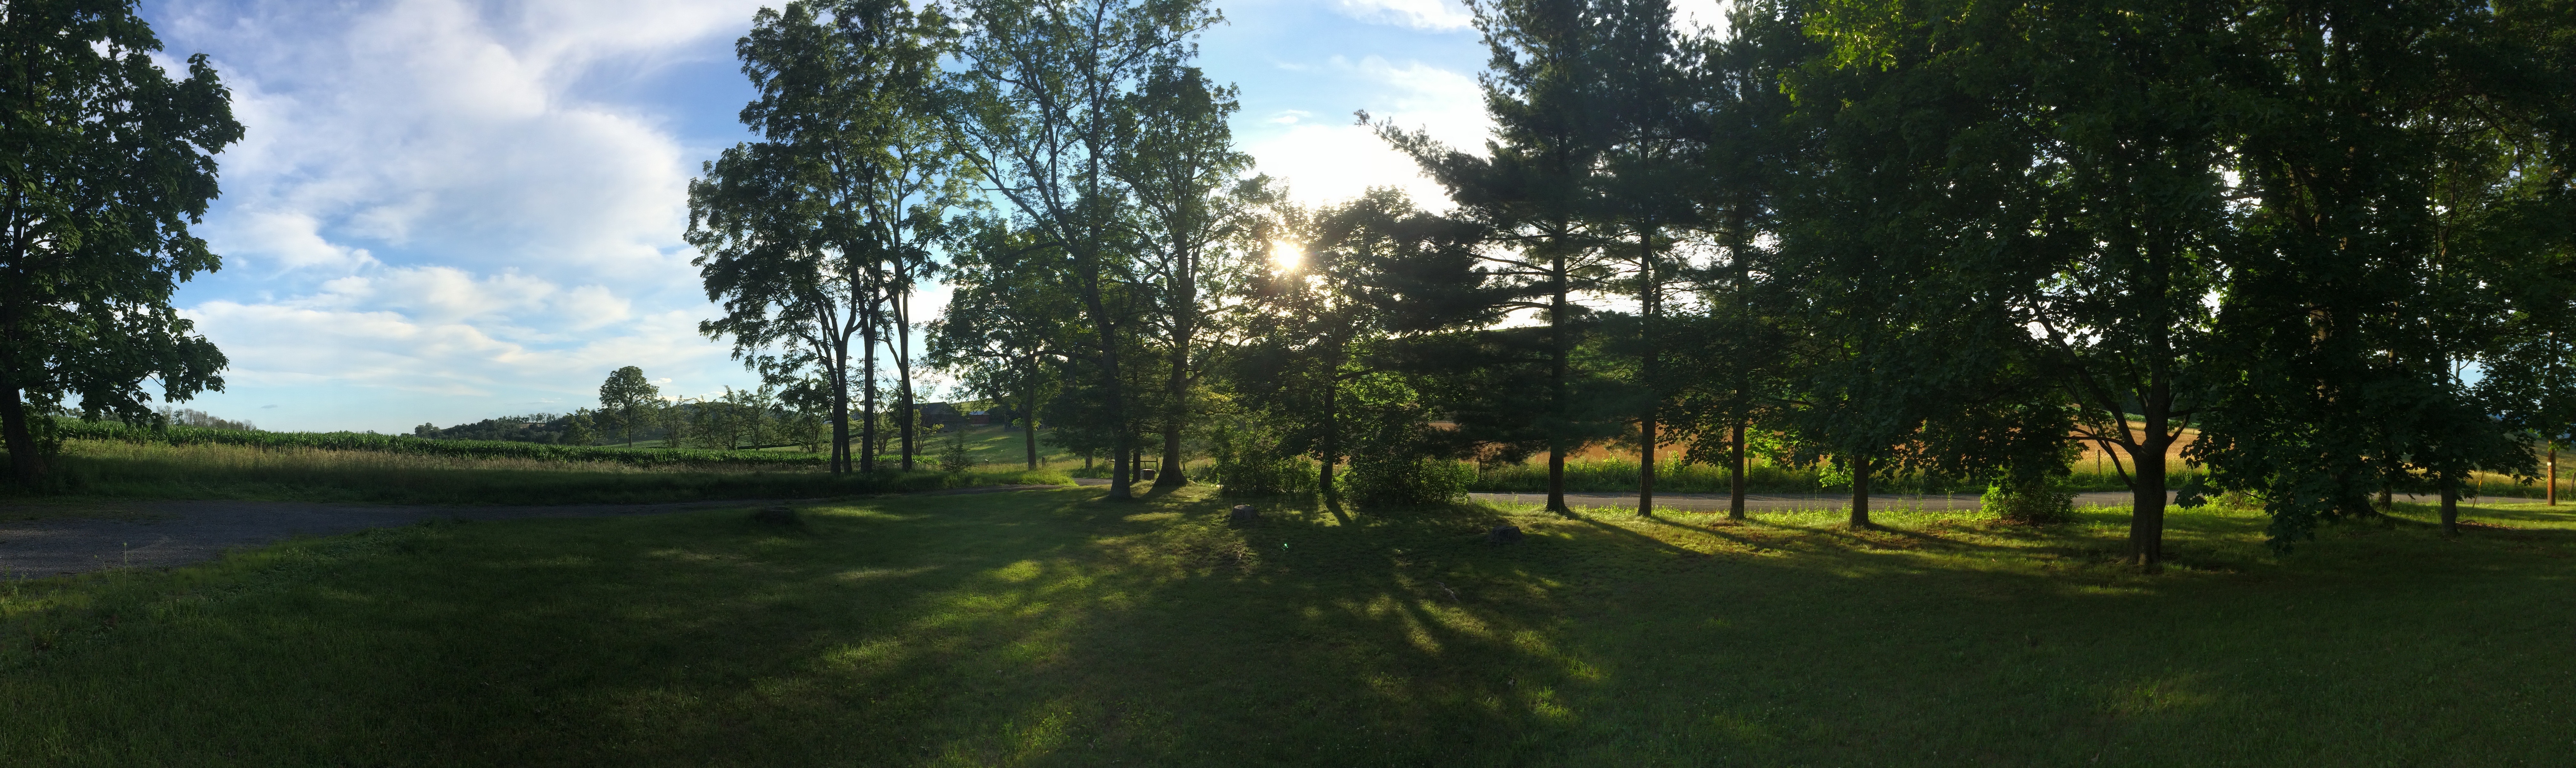
tree, forest, meadow, sunlight, jungle, woodland, habitat, ecosystem